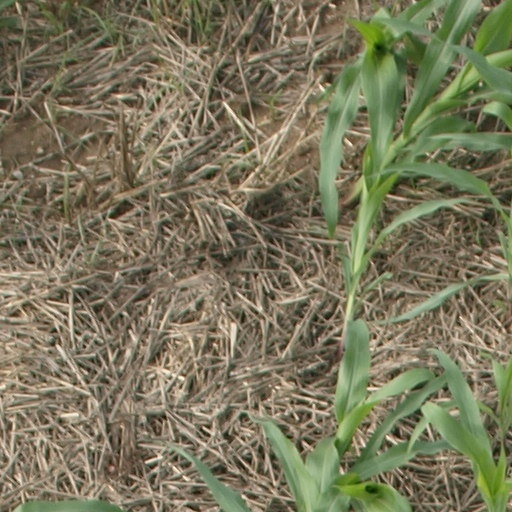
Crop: maize; corn